Polish–Lithuanian War

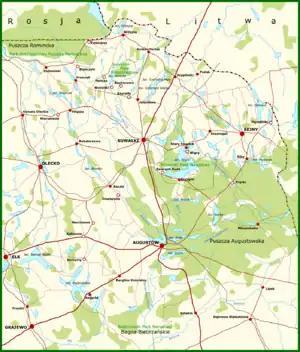
Map of the Suwałki Region. Its many forests and lakes complicated the military actions.

The Russians suffered a great defeat in the Battle of Warsaw in mid-August 1920 and started withdrawing. They handed over Vilnius to the Lithuanians on August 26. The Lithuanians hastily made preparations to secure the border, as determined by the Soviet–Lithuanian Peace Treaty. The soldiers were ordered to maintain neutrality: avoid hostilities and intern any Soviet or Polish troops that would cross the border. On August 26, a Polish delegation, led by Colonel Mieczysław Mackiewicz, arrived in Kaunas to negotiate the situation. The Poles, lacking authority to discuss political issues, were concerned with military aspects. They sought permission to transport Polish troops through the territory of Lithuania, wanted access to a portion of the Saint Petersburg–Warsaw railway, and demanded that the Lithuanian troops would withdraw from the Suwałki Region behind the Curzon Line. The Lithuanians refused to discuss military matters without a clear political Polish–Lithuanian border, that would be respected after the war. Due to these fundamental disagreements and Polish attacks, the negotiations broke down on August 30.